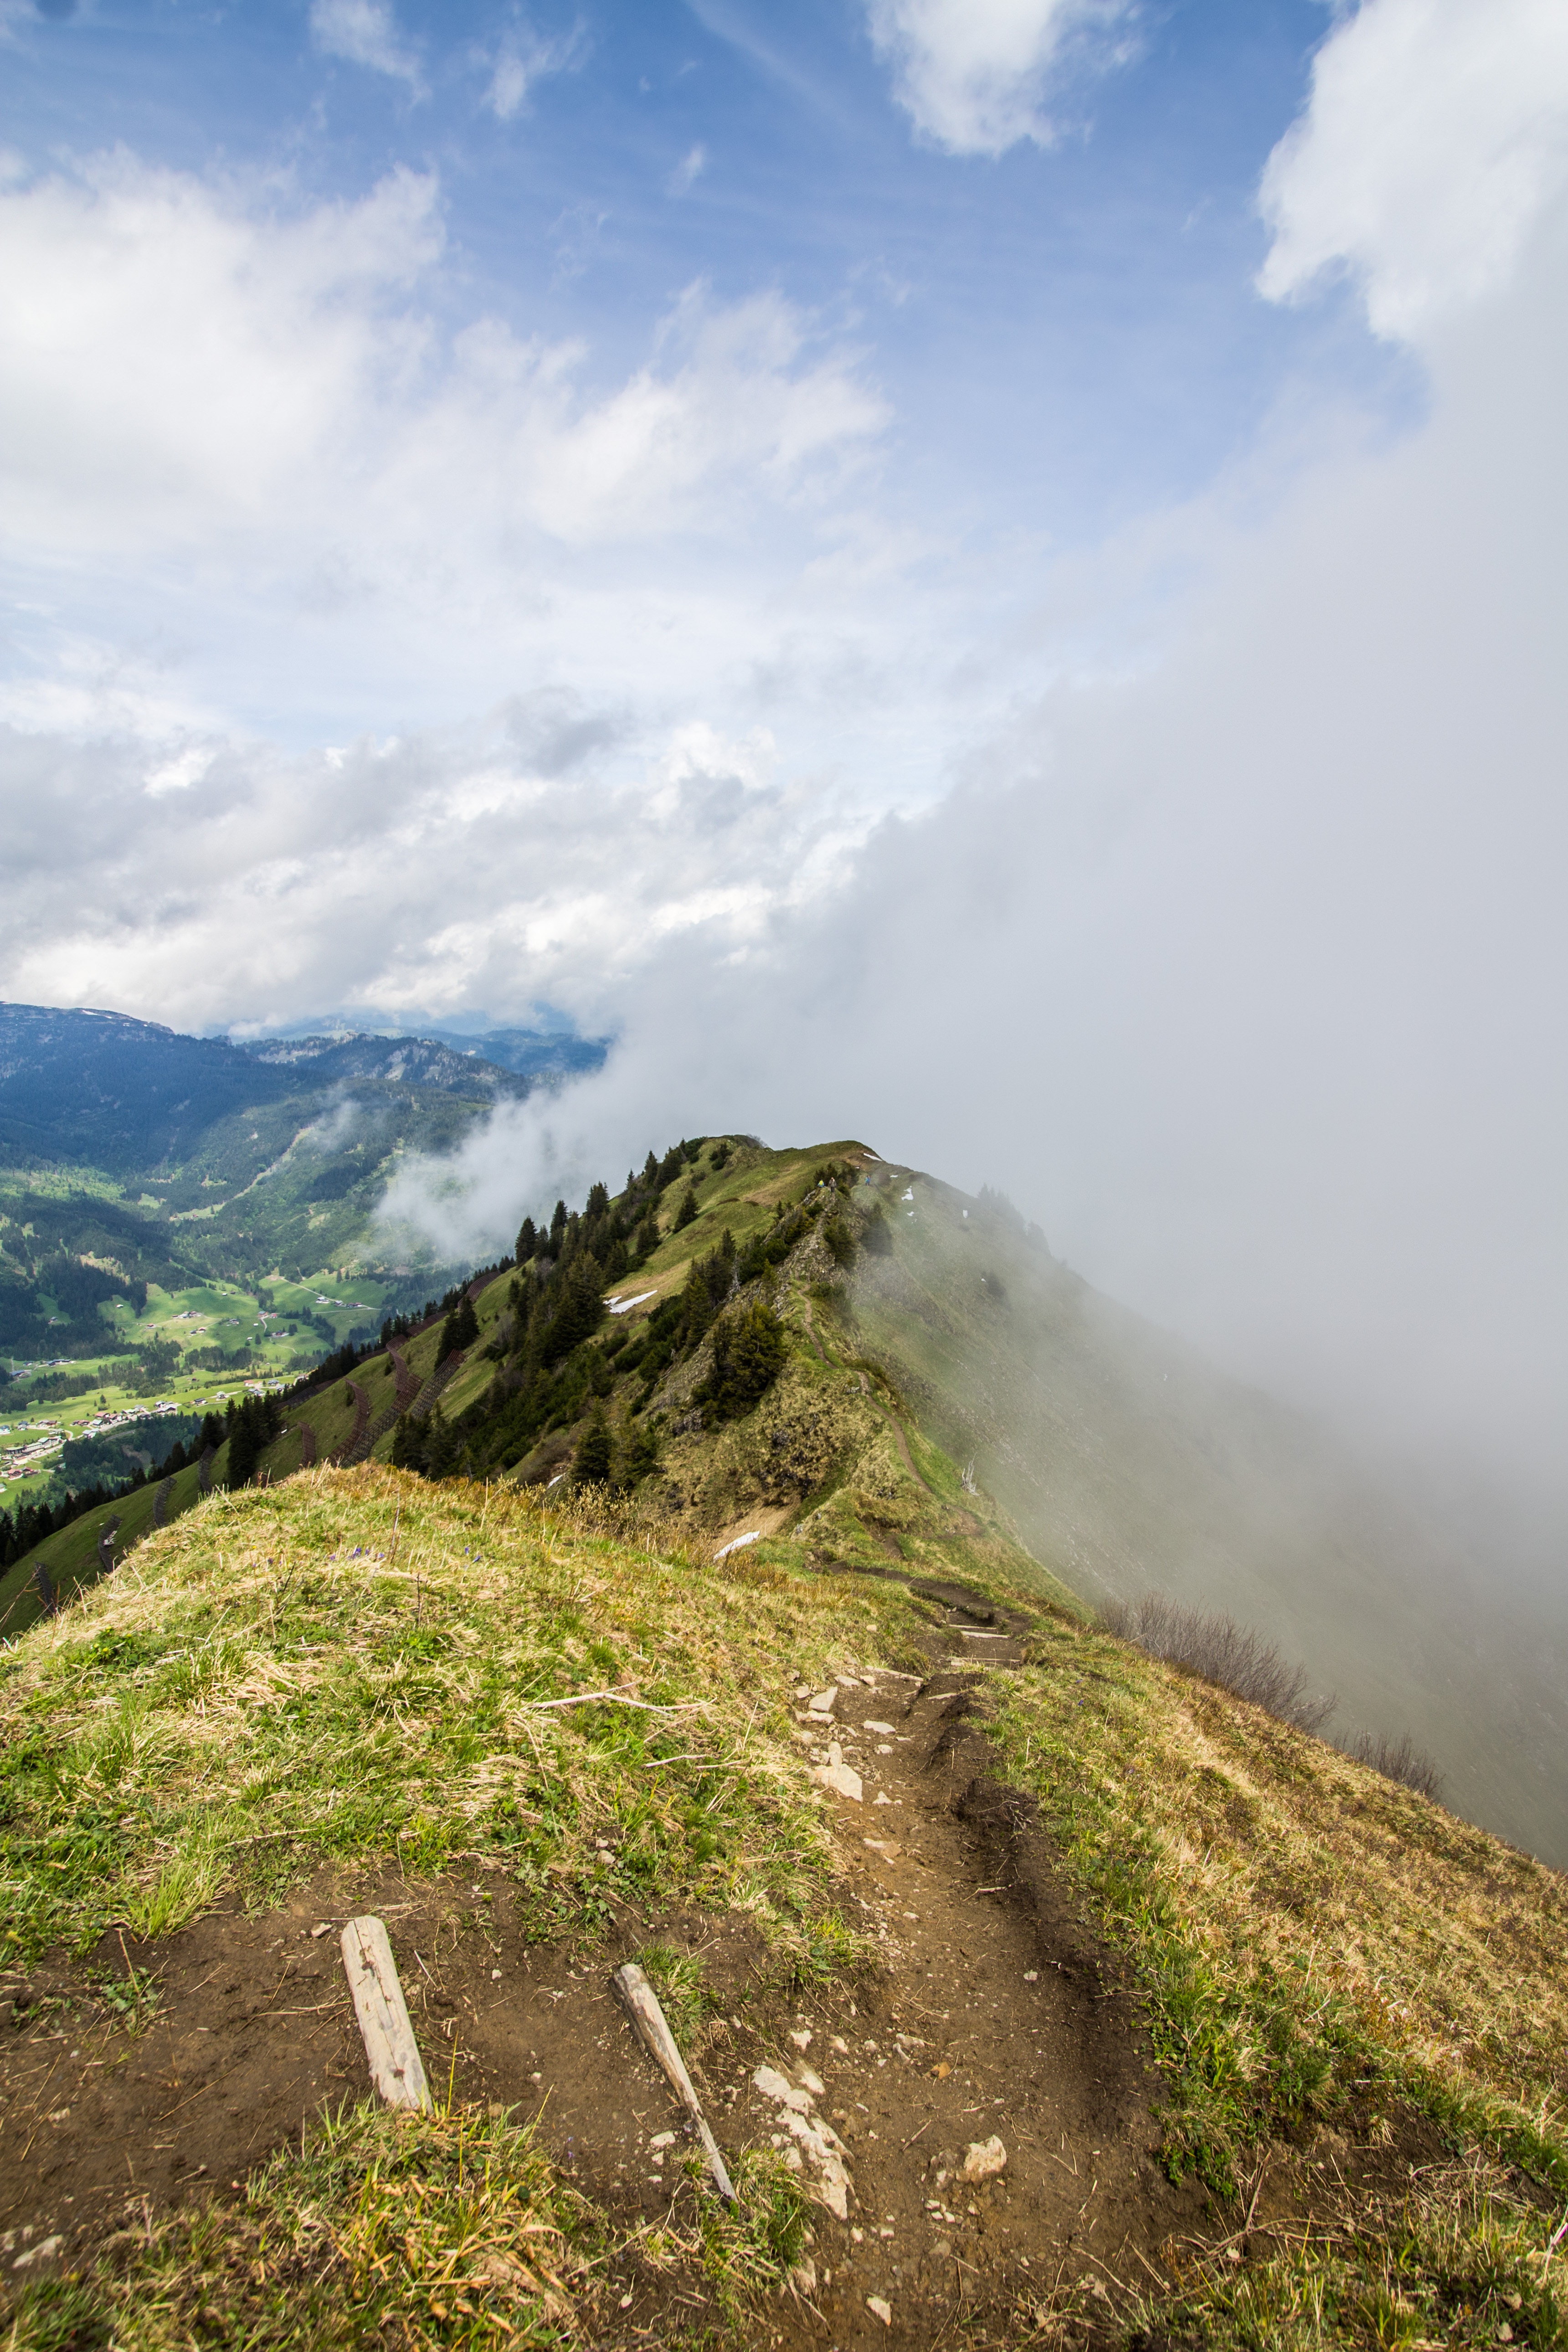
landscape, coast, nature, grass, horizon, wilderness, walking, mountain, cloud, sky, hiking, trail, meadow, hill, adventure, mountain range, cliff, highland, terrain, ridge, summit, clouds, alps, grassland, vision, plateau, fell, rural area, landform, allg u, mountain pass, riezlern, geographical feature, atmospheric phenomenon, mountainous landforms, kanzelwand